Álvaro Uribe

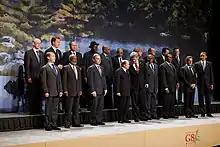
Uribe during the 36th G8 summit

International law enforcement cooperation has been maintained with countries such as the US, Spain, the United Kingdom, Mexico, Ecuador, Venezuela, Peru, Panama, Paraguay, Honduras and Brazil among others.